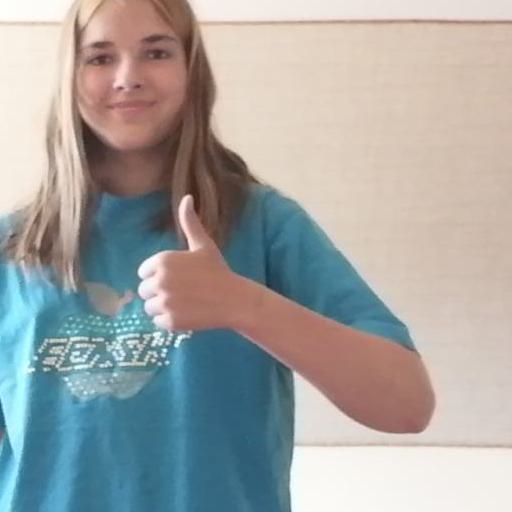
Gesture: like